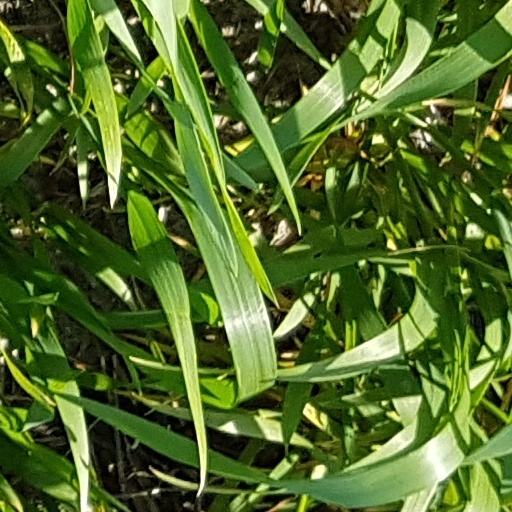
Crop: wheat